2015 Ford EcoBoost 400

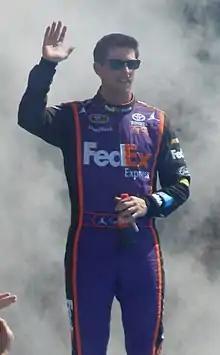
Denny Hamlin scored the pole for the race.

Denny Hamlin won the pole for the race with a time of 30.568 and a speed of . He said afterwards that he wished his team "were a part of it (championship four)...unfortunately[,] a couple mechanical things took us out of this Chase, but we're going to hopefully go out with a bang." Joey Logano, who qualified second, said that he wasn't "quite fast enough. It felt like after practice we didn’t get a qualifying run before the rain and it was an unknown to us. My team did a good job with the changeover to qualifying trim though and I am proud of what my team was able to do there, just wish we were a little faster in that third round.” Kyle Busch, who qualified third, said that where you qualify at Homestead "doesn't matter much. Nothing to hang our heads about right now.” Jeff Gordon, who qualified fifth for his 797th and final career start, said he's "having a blast. It's a win-win no matter what happens. When it goes the way it went in qualifying…man that’s fun. How could I not be having the time of my life? We have a very strong race car in this Axalta Chevrolet, obviously, because to be able to do that the next couple of runs; I’m pretty proud of those laps. I had to make up to this team what I did on the first run, so I was glad I was able to make it up. It’s pretty awesome to get top five. I’m really happy and proud of that.”